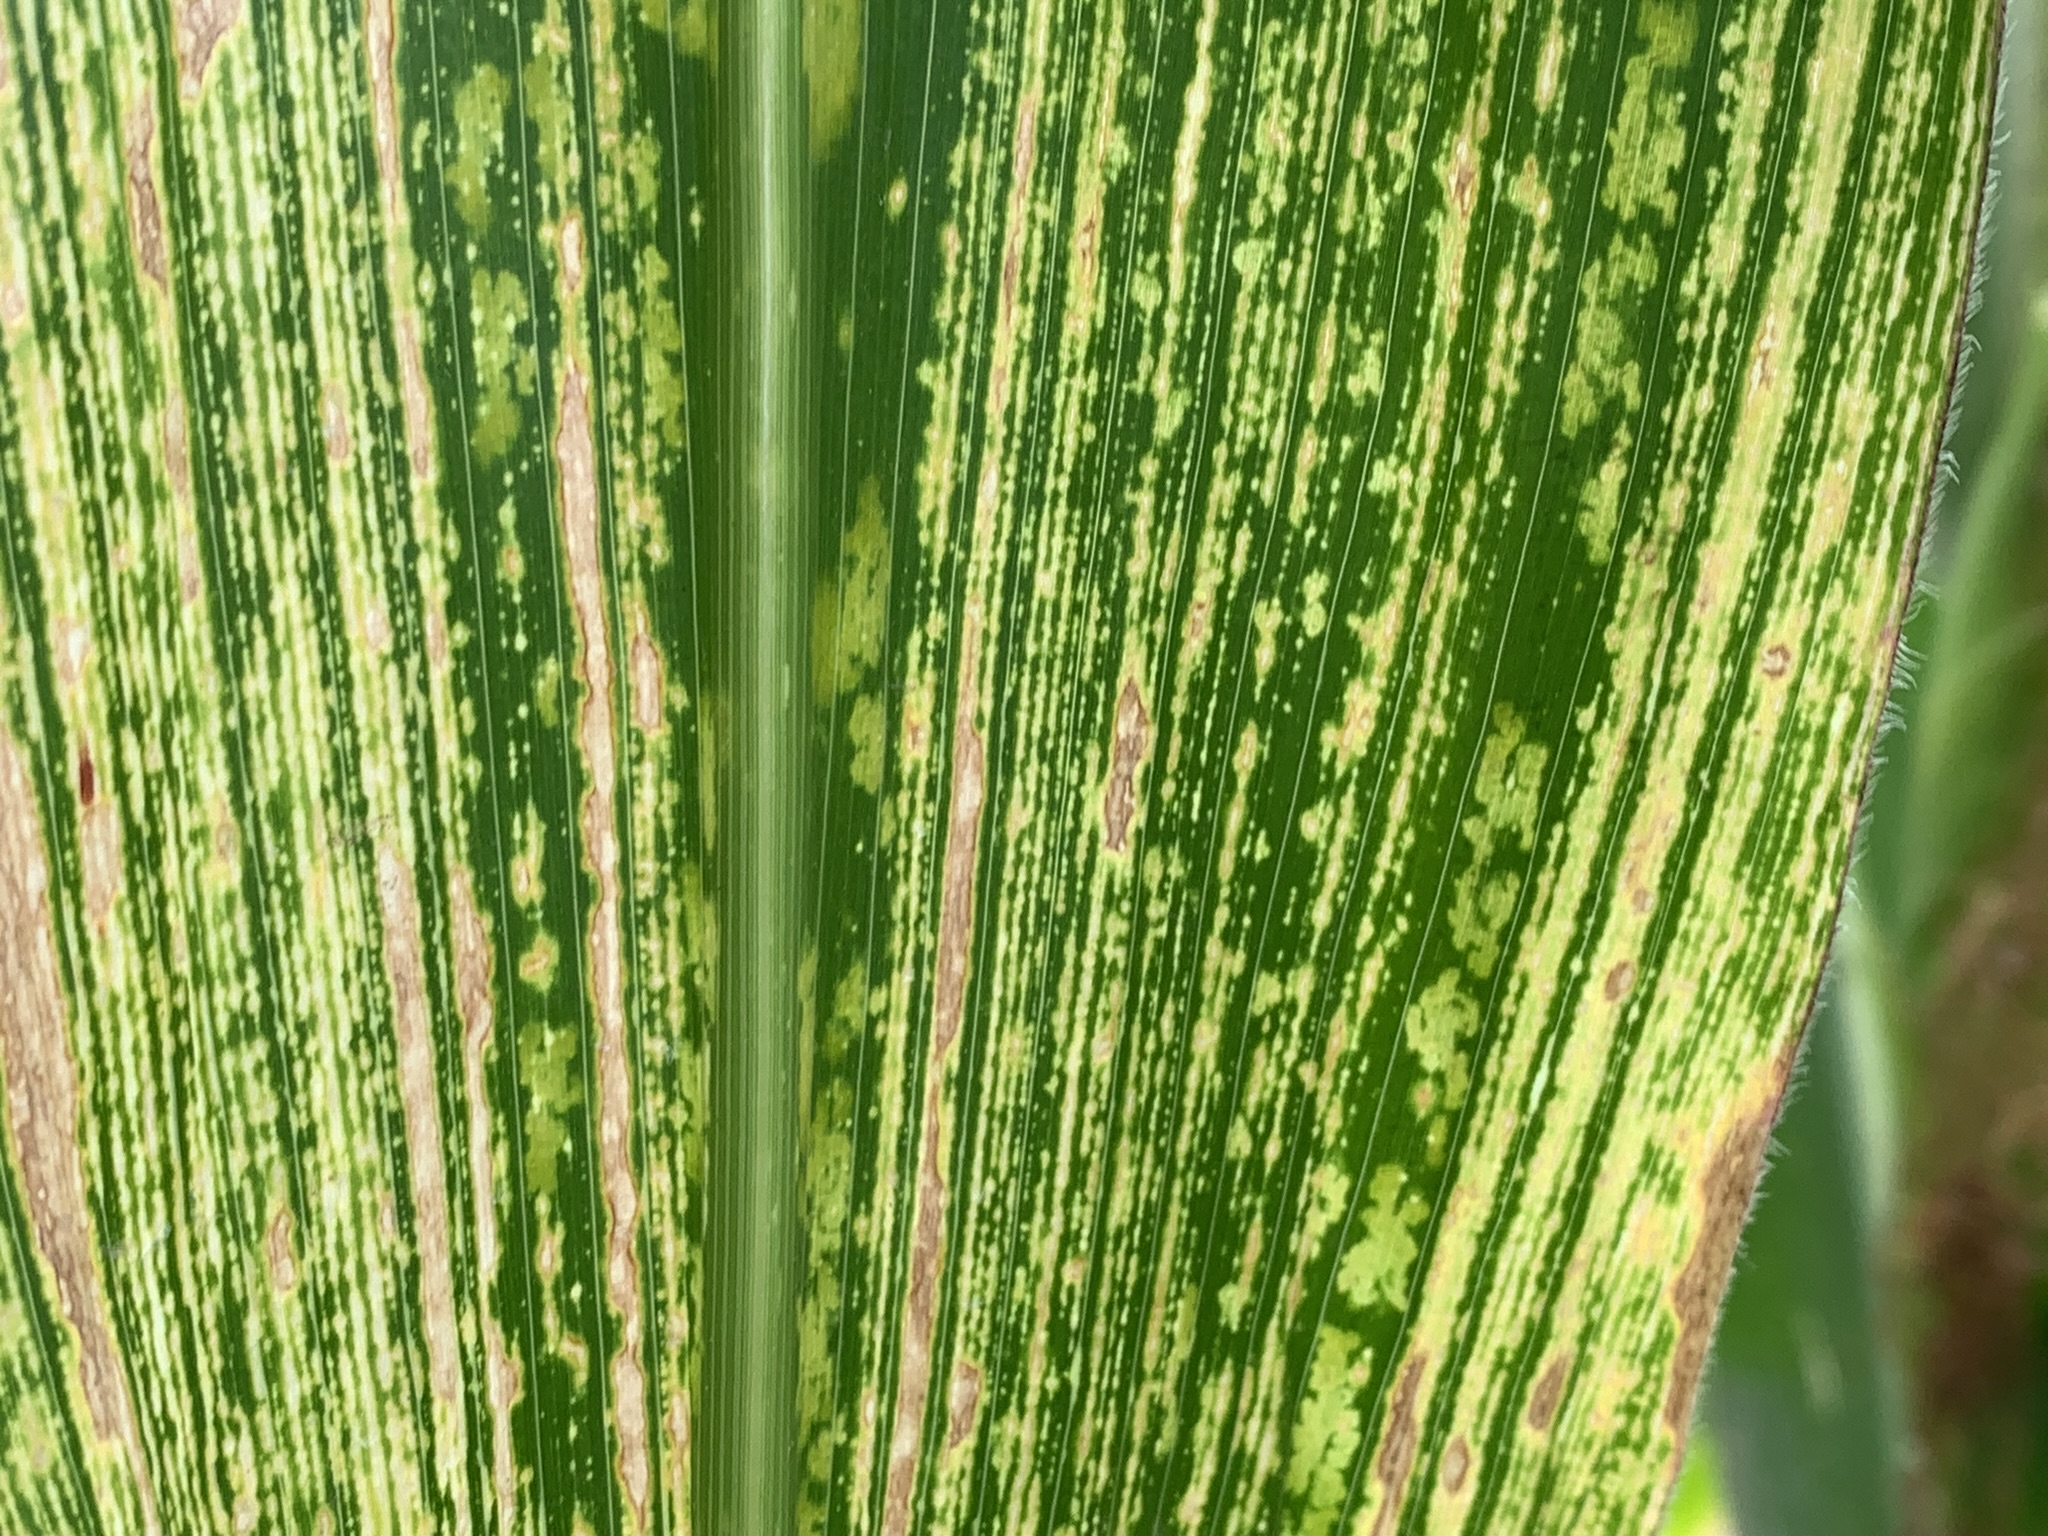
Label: MSV